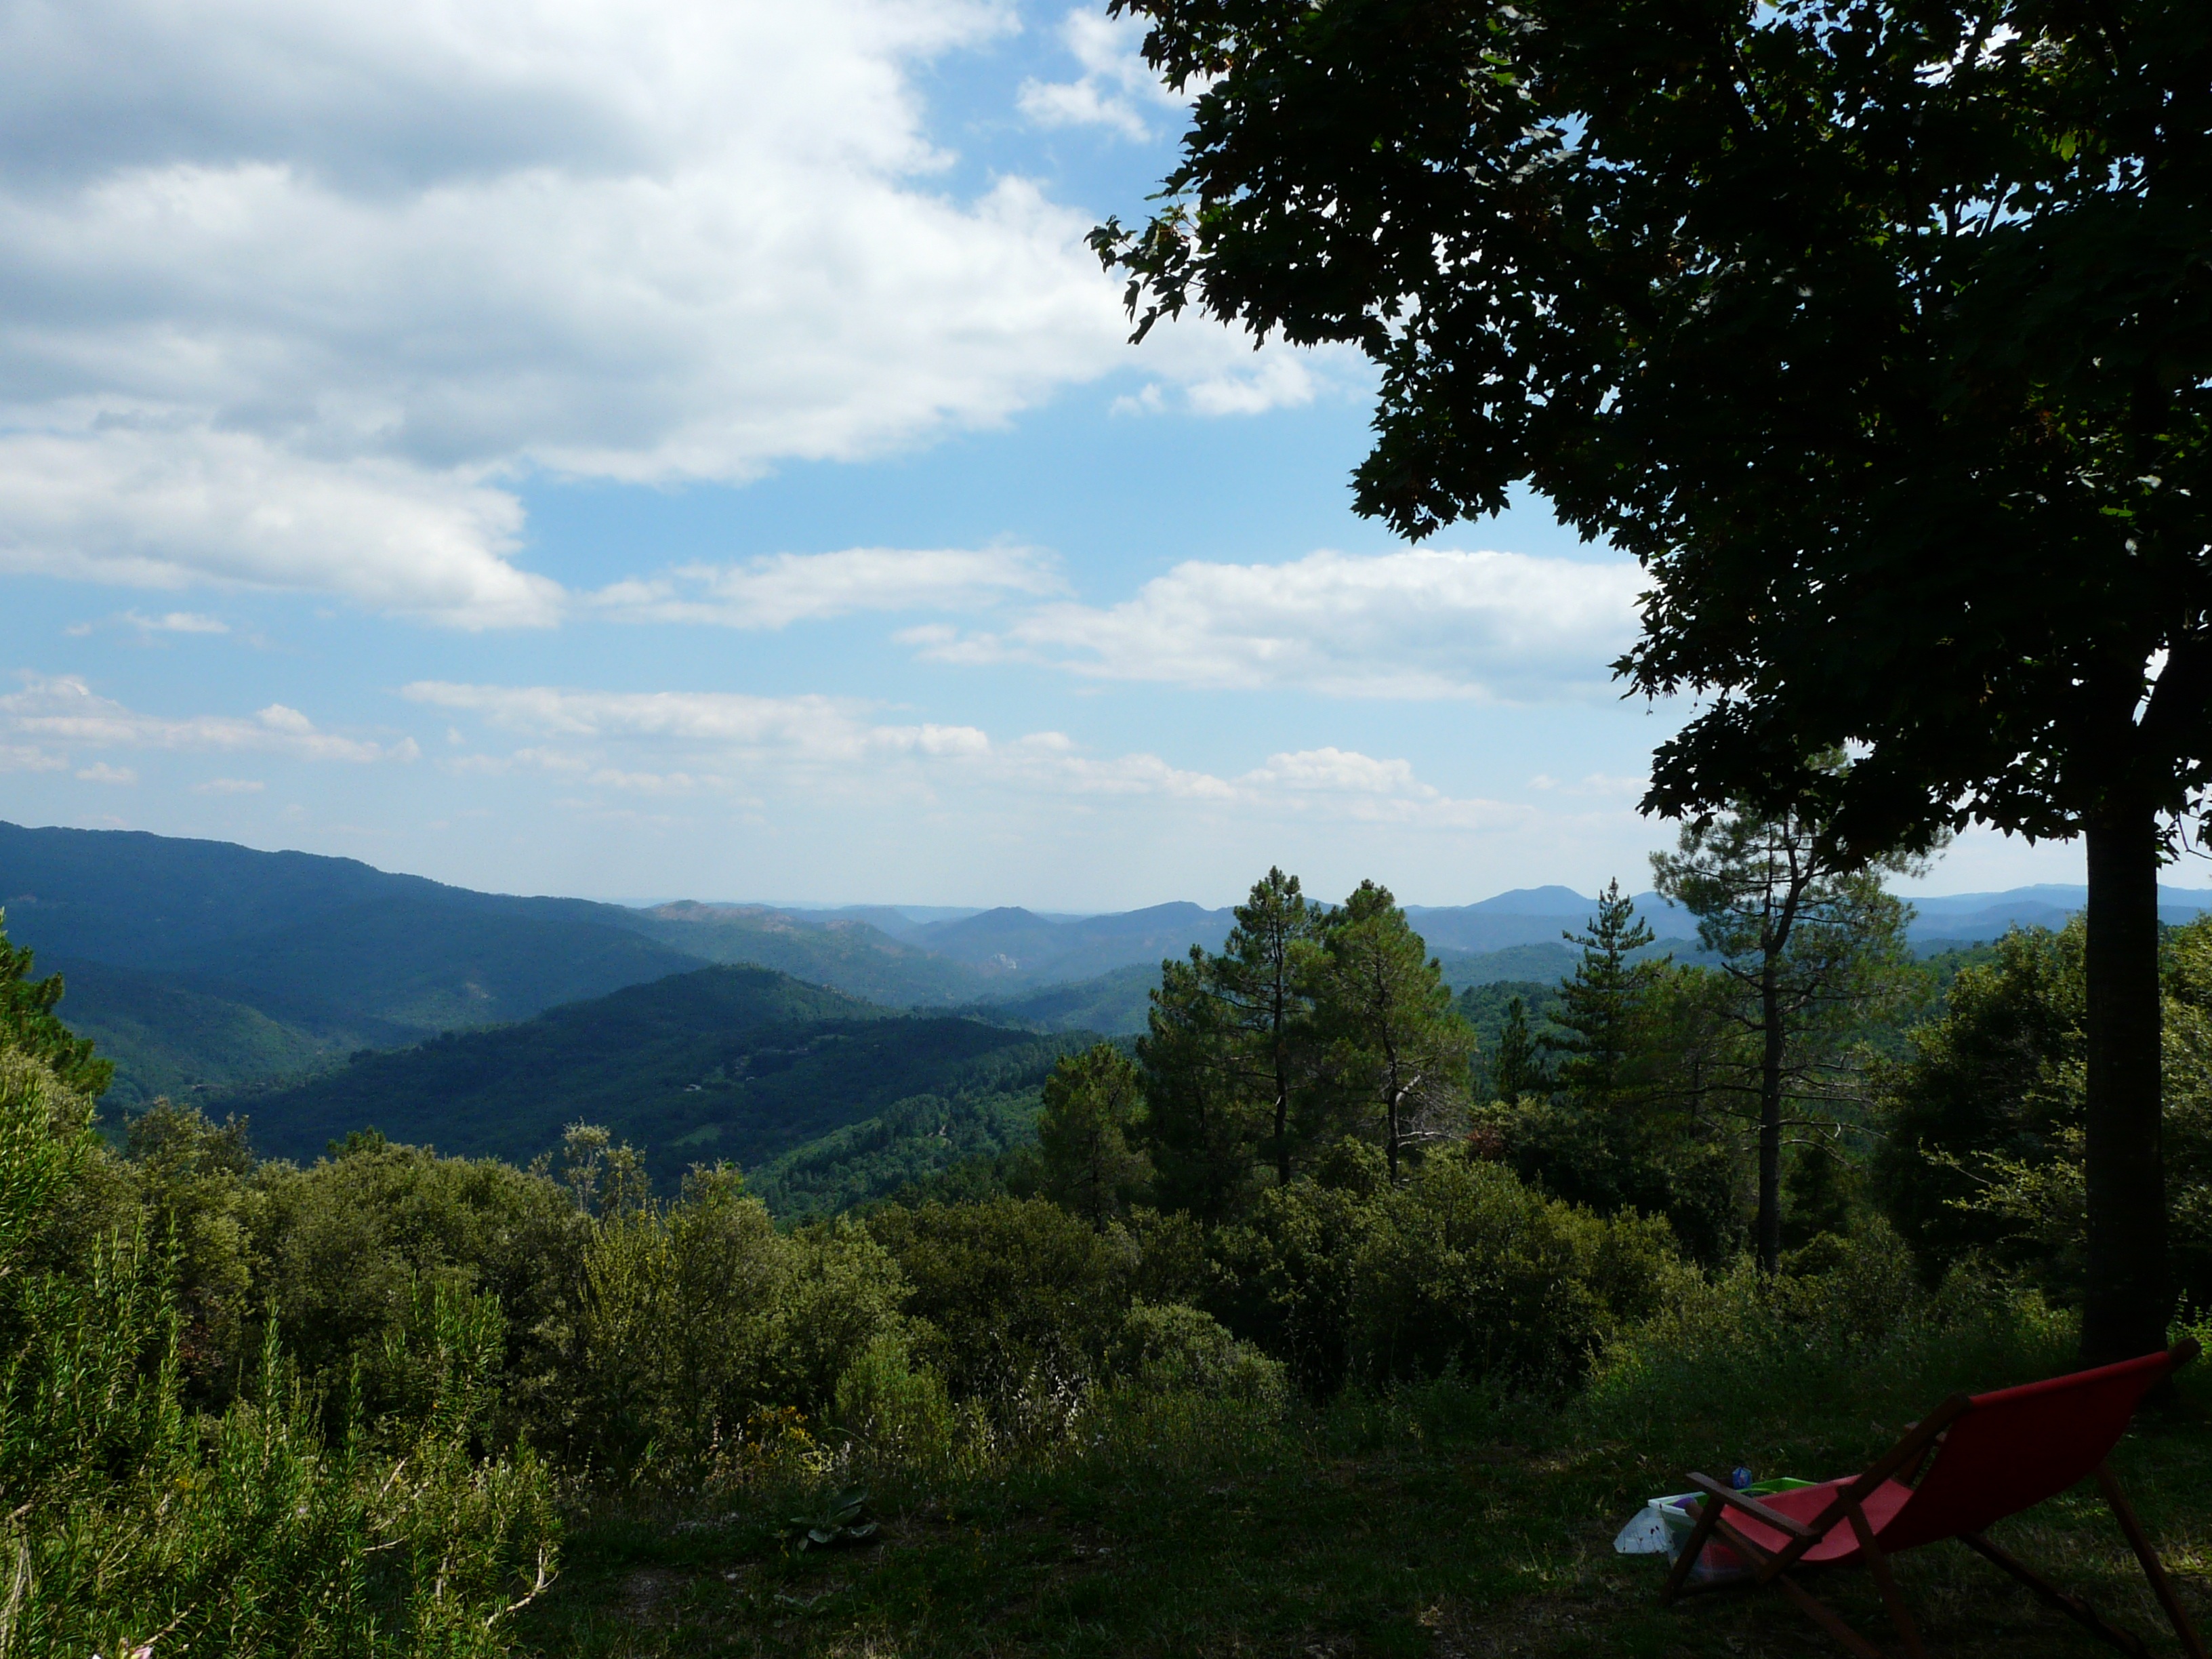
landscape, tree, nature, forest, wilderness, mountain, sky, meadow, leaf, hill, lake, adventure, mountain range, volcano, ridge, mountainous landforms, sevenes